NGC 5982

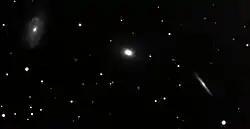
NGC 5981 (right), NGC 5982 (centre), and NGC 5985 (left) form a close trio of galaxies.

NGC 5982 belongs to a galaxy group known as the NGC 5982 group. Other members of the group include the galaxies NGC 5976, NGC 5981, NGC 5985, NGC 5987, and NGC 5989. NGC 5981, a spiral galaxy seen edge-on, lies at a separation of 6.3 arcminutes from NGC 5982 and NGC 5985, a spiral galaxy seen face-on, lies at a separation of 7.7 arcminutes. The three galaxies are known as the Draco Trio or the Draco Group, although there is no evidence that they form a compact group.